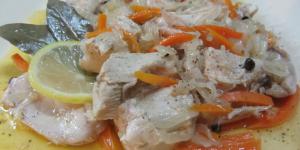
pollo en escabeche argentino